St. Theresa Church, Perambur

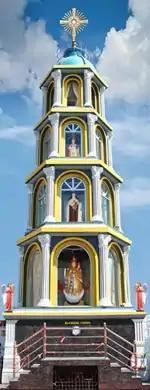
Blessing Tower

In 1967 the people of Madumanagar, built a Church in the name of St. Teresa of Child Jesus. On those days that church was under Our Lady of Lourdes' Shrine Parish, Perambur. St. Theresa Church was bifurcated from Our Lady of Lourdes' Shrine, Perambur and established as independent Parish with 400 families in 1994. It was entrusted to Salesian priest Basil SDB. Fr. Basil (1994–2003) bought an 8 ground land in Sembiam to build a new church with more facilities. The church was built and consecrated by Archbishop Aruldos James, After nine years, the Church was handed over to Archdiocese of Madras-Mylapore. Fr. Inigo (2003–2010) was the first diocesan priest appointed for this parish. Our Lady's Grotto and parish house was constructed and completed in 2003 by him. In 2006, he began the devotion of Infant Jesus, for giving homage to the statue brought from Prague. In 2008, Fr. Inigo built Blessing Tower at the entrance of this church. In 2011, Fr.K.T.Matthew (2010–2011) furnished a guest house for priests. Fr.Stephen (2011–2013) made the interior architectural works in the church. Fr. Joseph Albert (2015-) is the present Parish Priest.